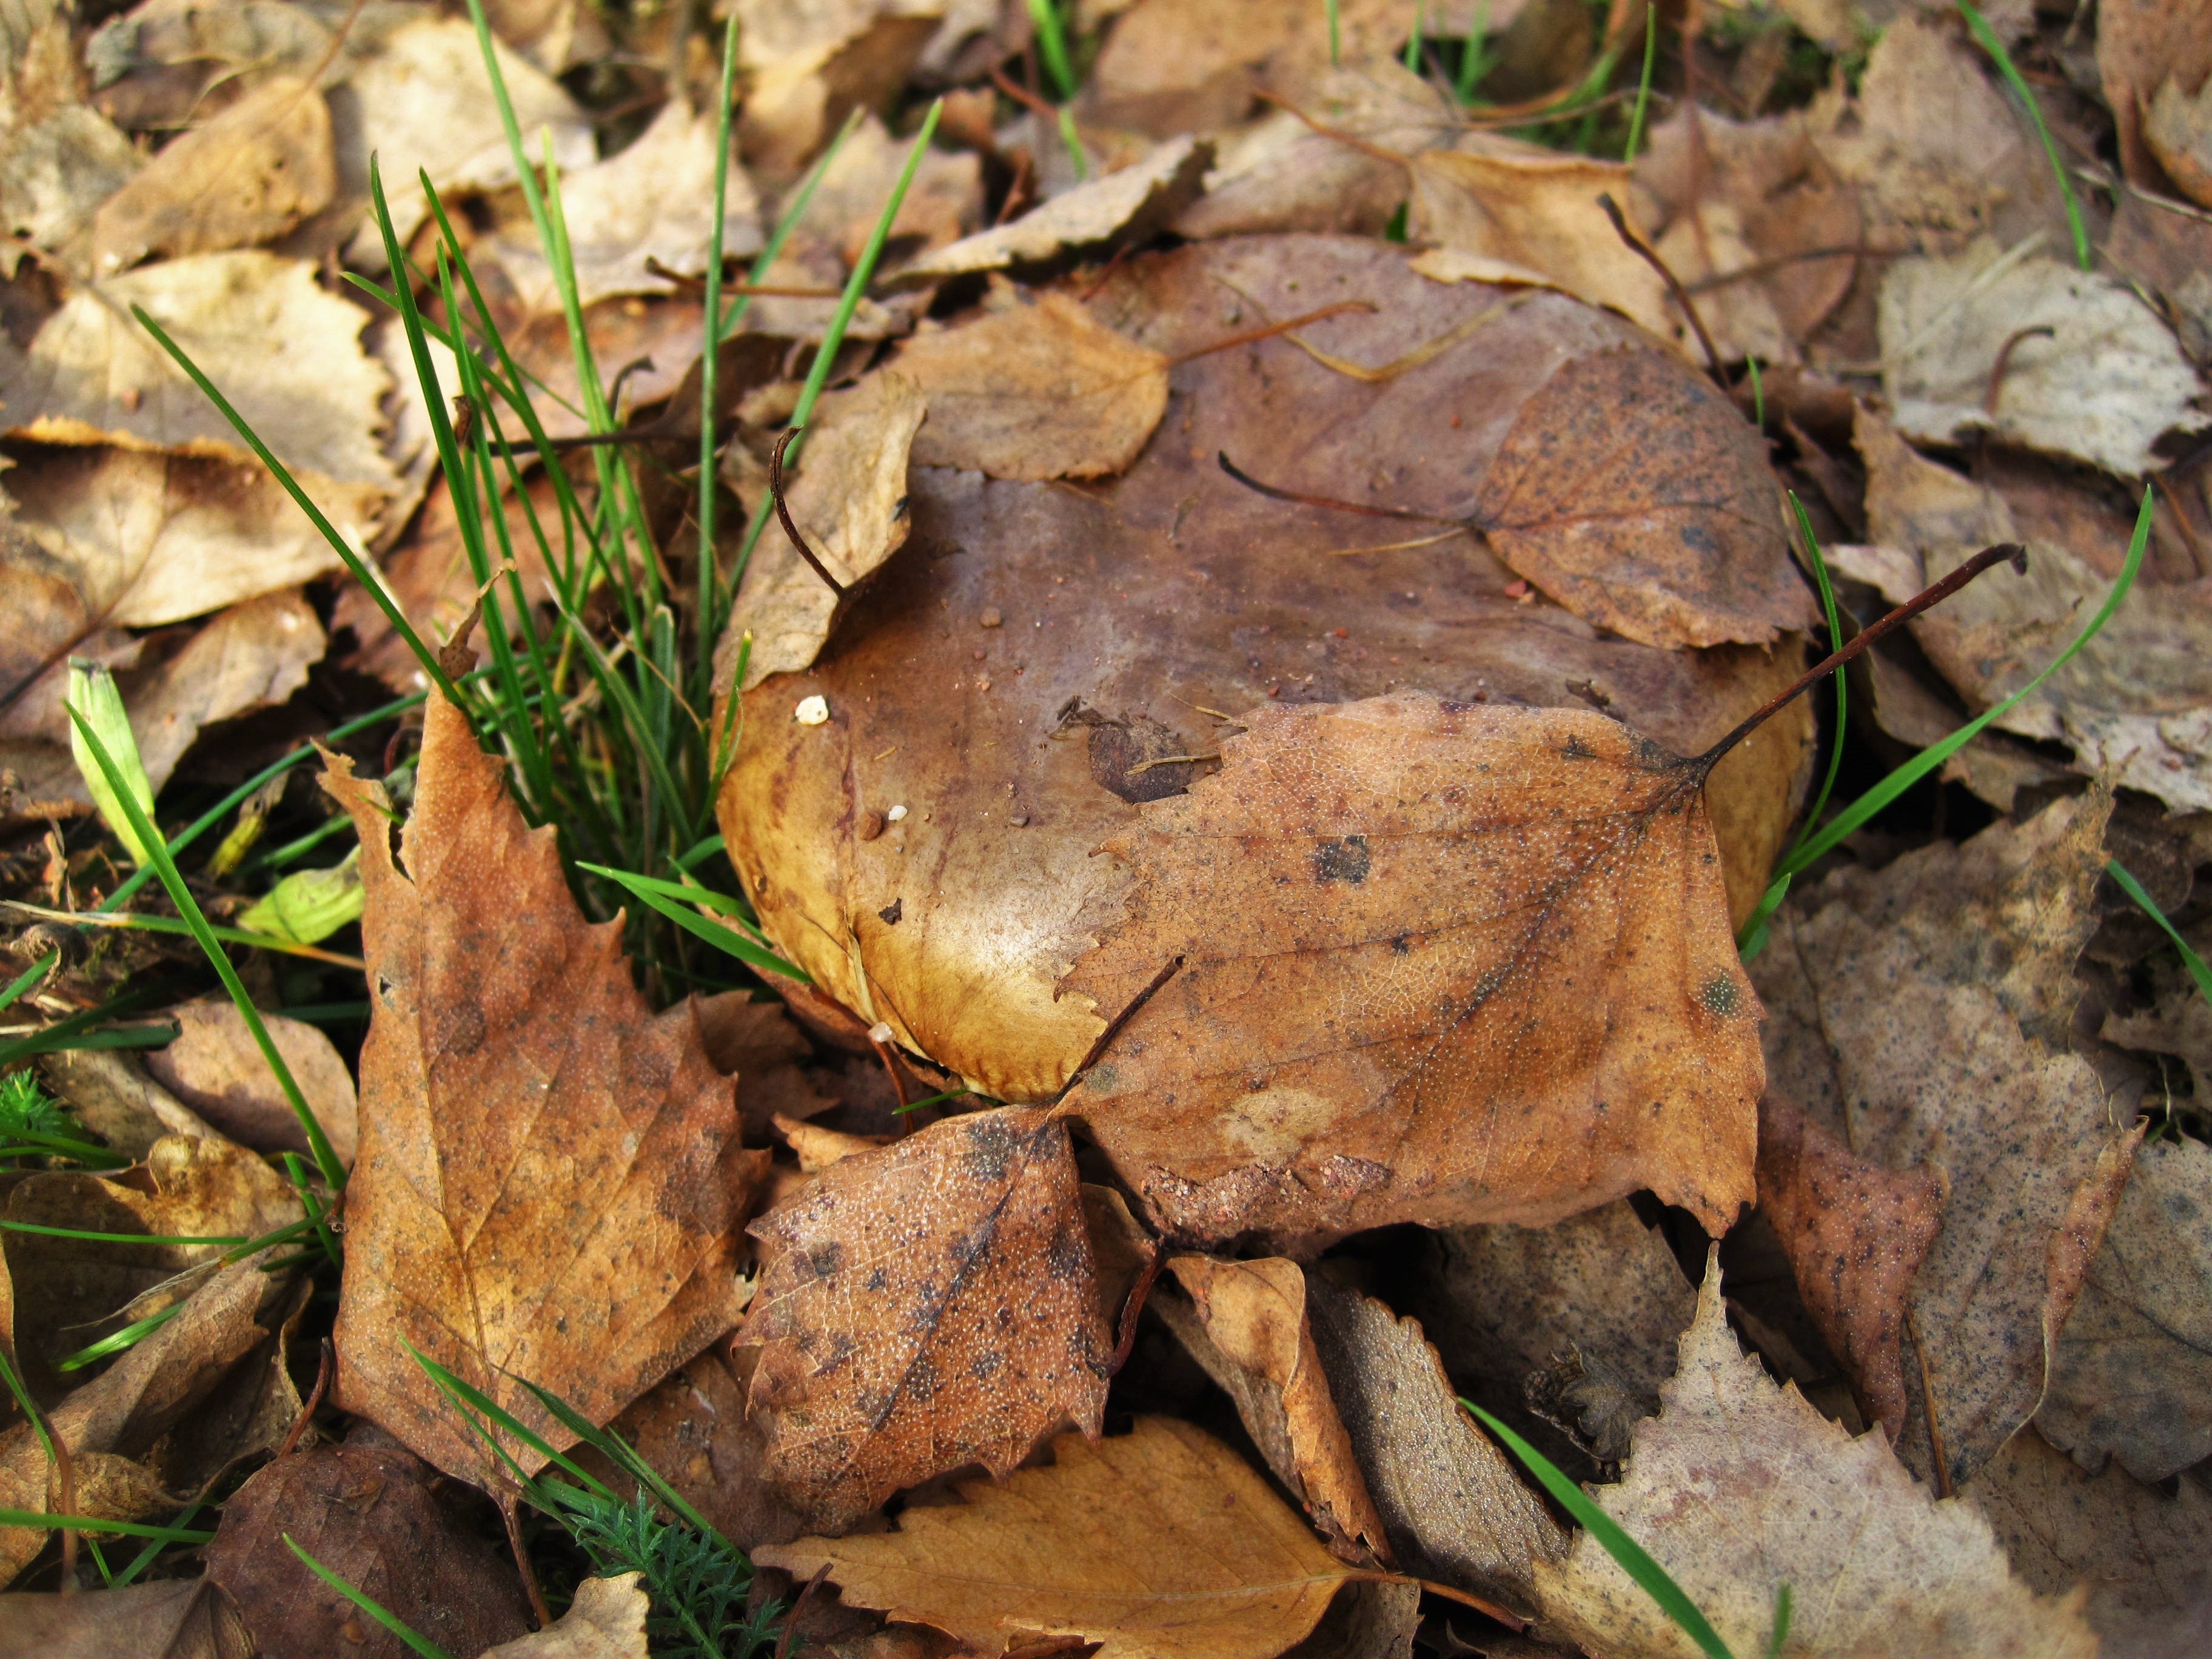
tree, nature, forest, leaf, trunk, wildlife, autumn, brown, soil, botany, mushroom, flora, season, botanical, fauna, forest floor, fungus, toxic, woodland, hidden, october, bolete, poisonous mushroom, time of year, firs, forest mushroom, forest fruit, typical autumn, autumn mushroom, fruiting bodies, paxillus involutus, mushroom genus, brown shades, october mushroom, bare shuffletruffle, edible mushroom, agaricomycetes, penny bun, shuffletruffle